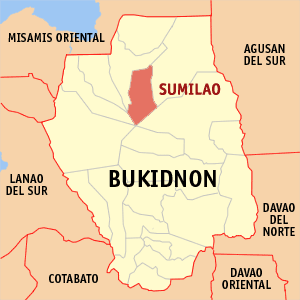
Sumilao est une municipalité des Philippines située dans le nord de la province de Bukidnon, sur l'île de Mindanao.